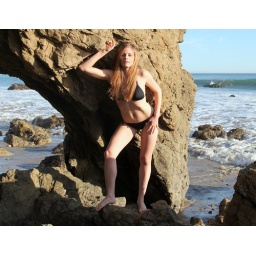
Photoshoot of a pretty model with long blonde hair and blue eyes in a black bikini.